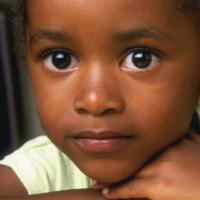
Age group: age 01-10